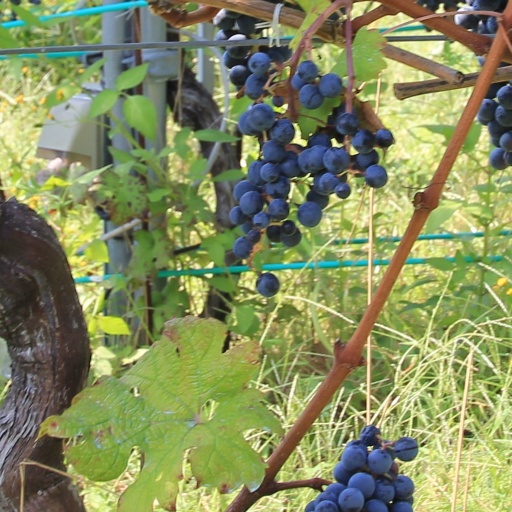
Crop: grape